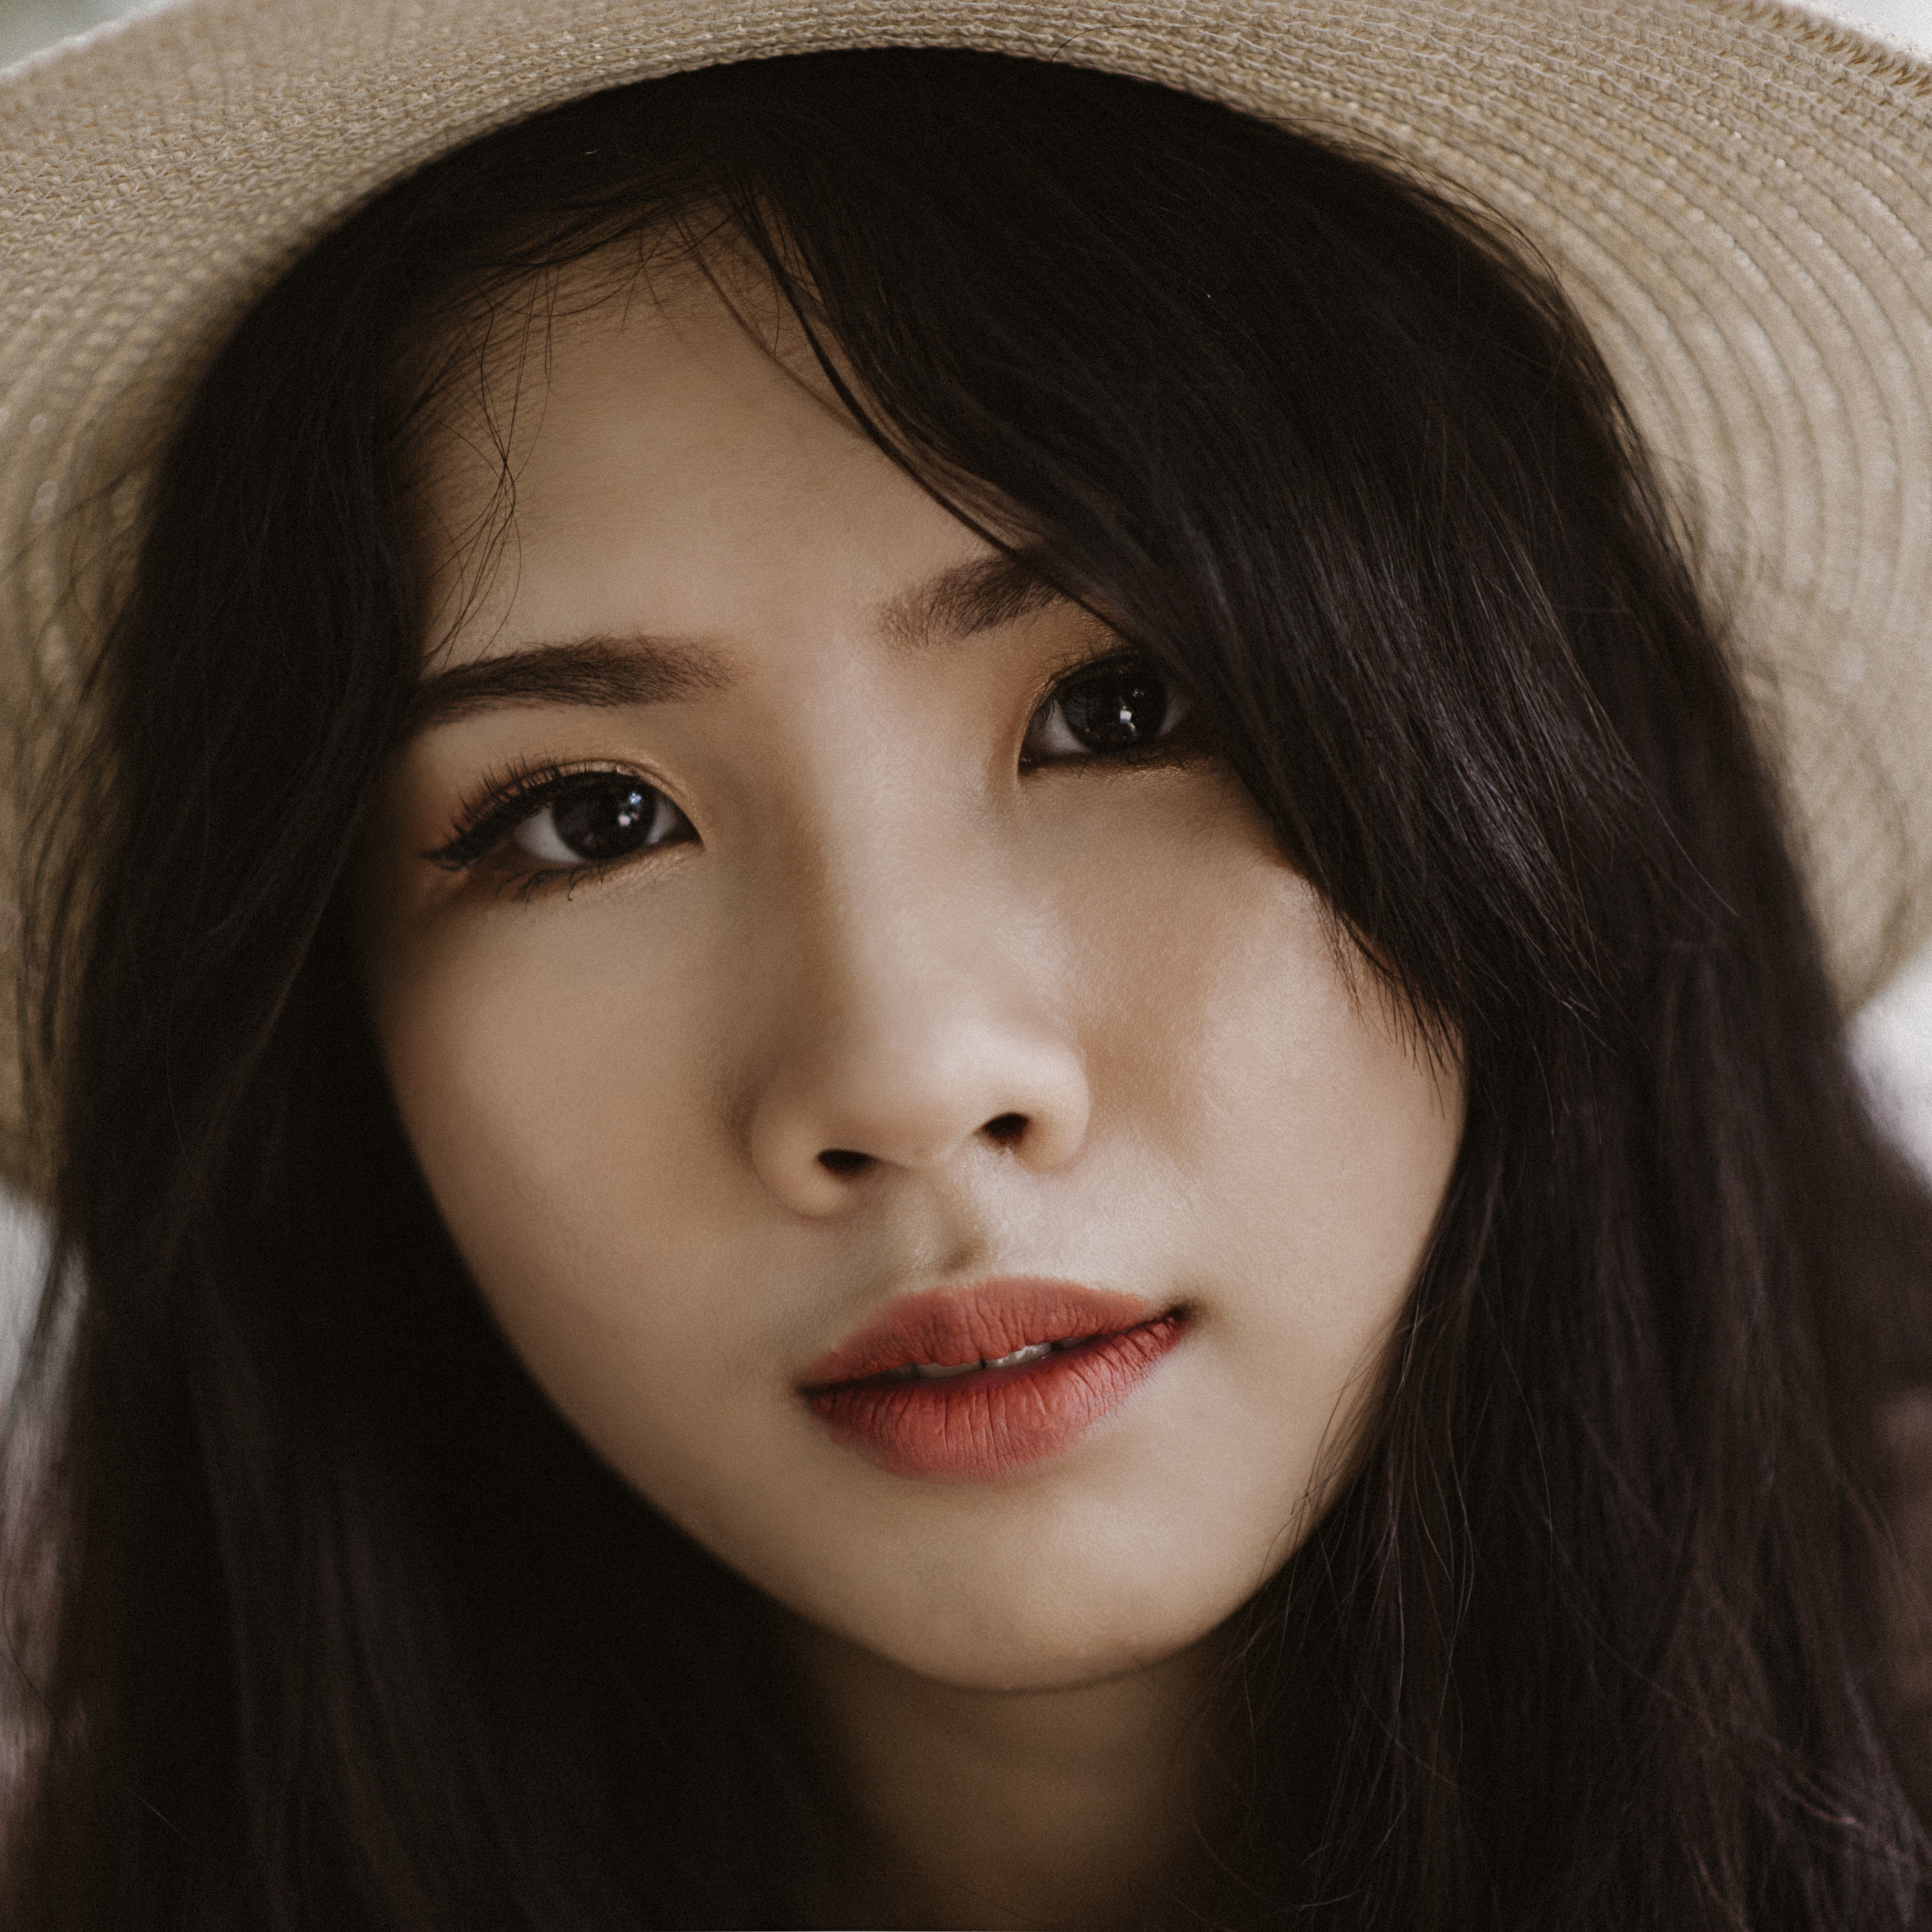
face, eyes, girl, beautiful, happy, deep, skincare, make up, art, artwork, portrait, slips, hat, eyebrow, beauty, nose, lip, cheek, chin, forehead, close up, black hair, brown hair, eyelash, long hair, model, portrait photography